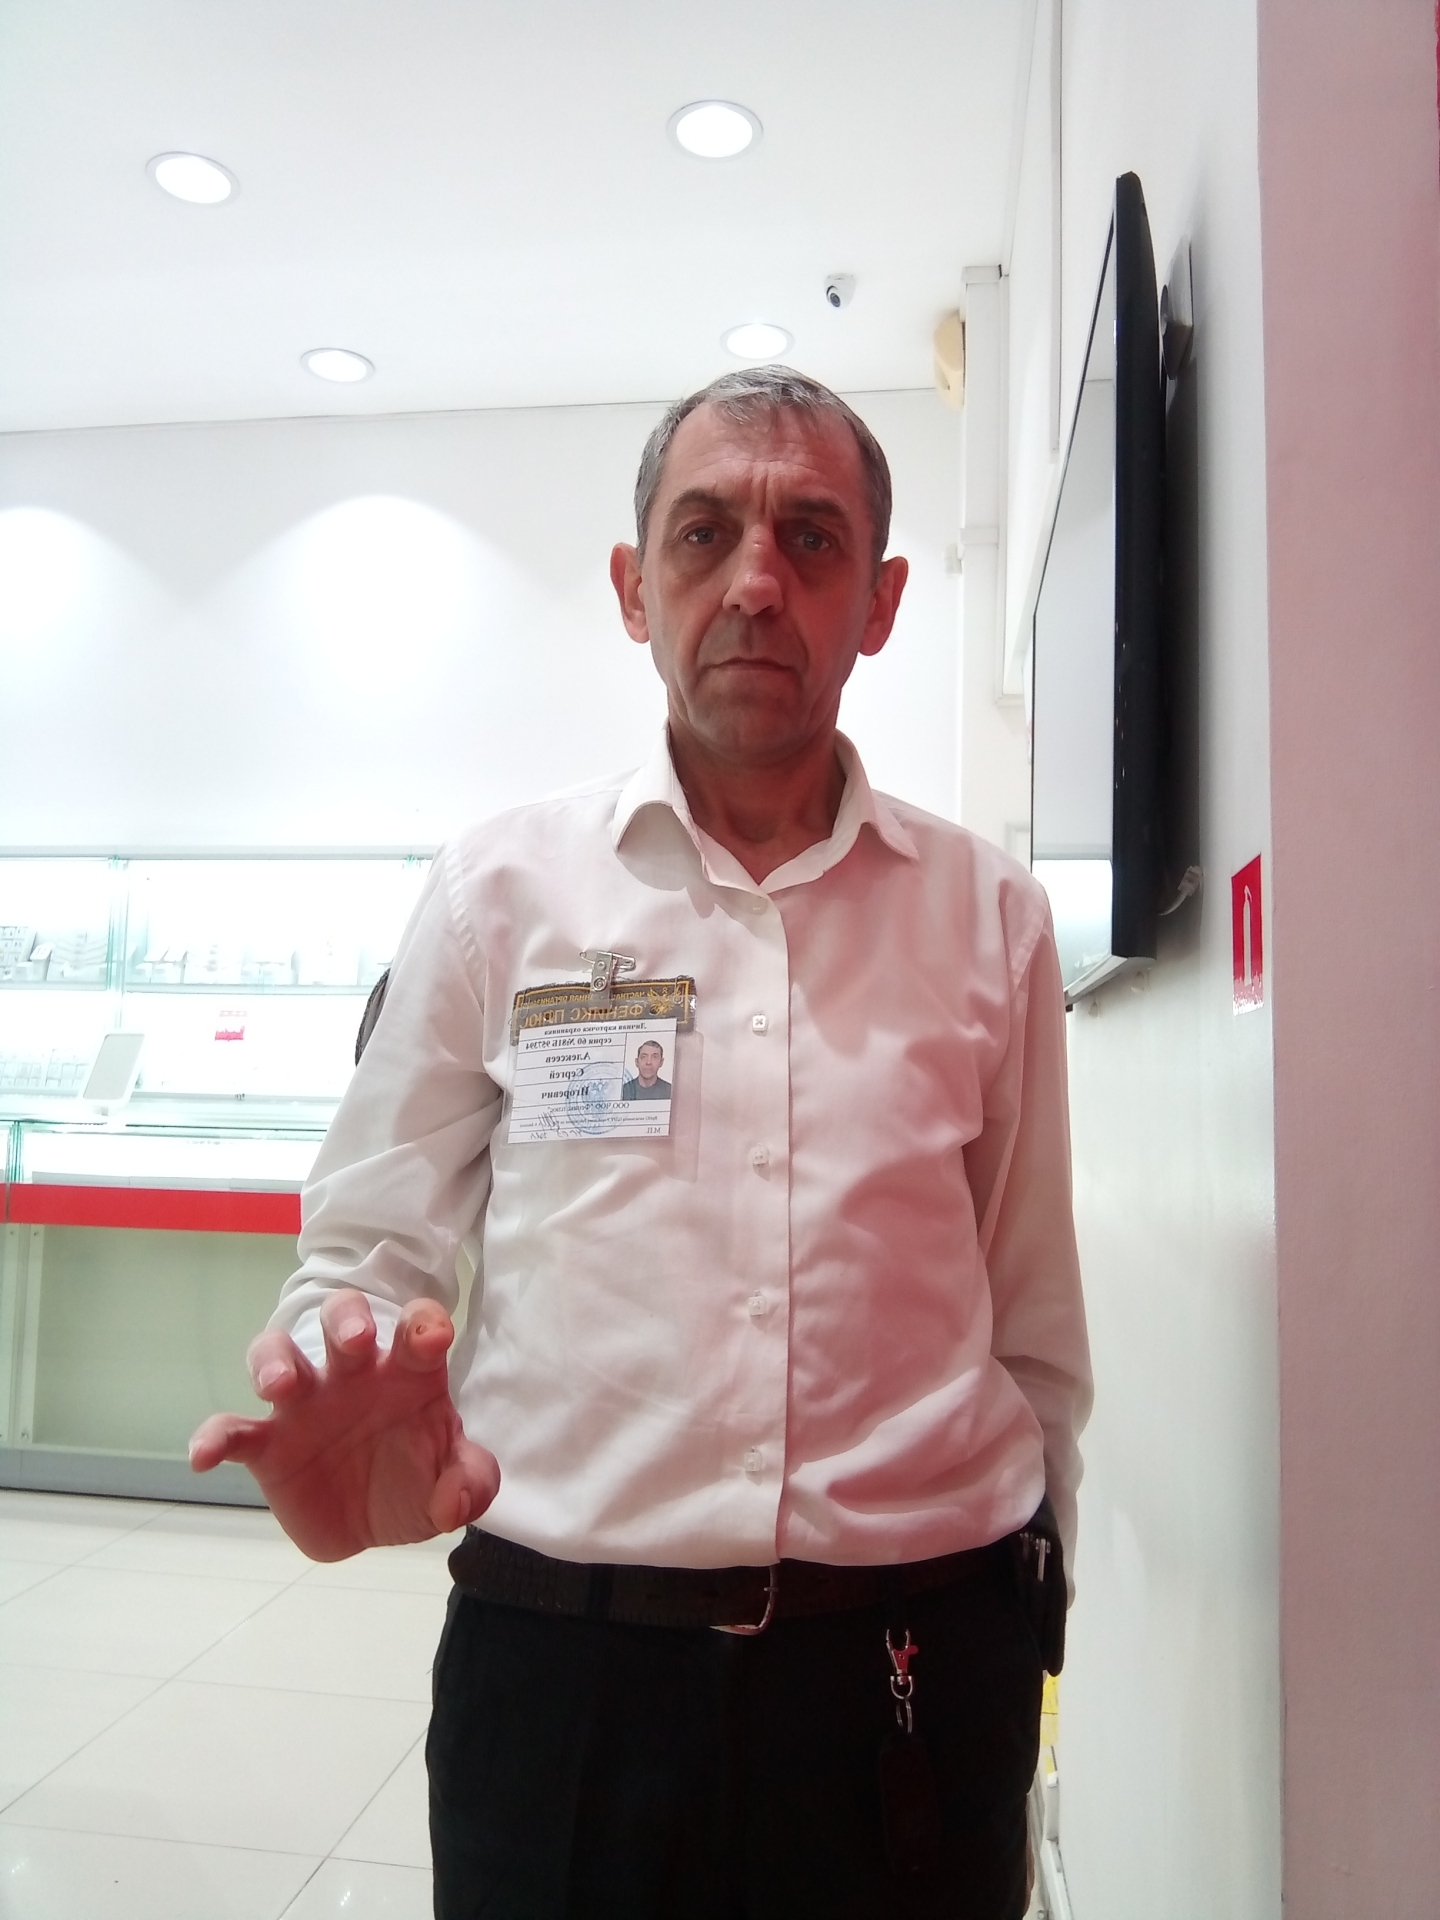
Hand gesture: grabbing